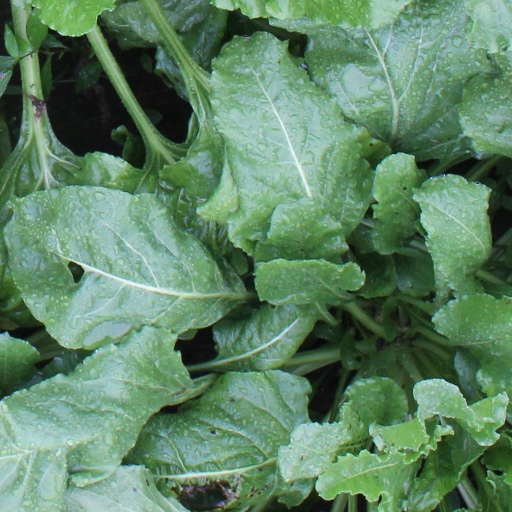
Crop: sugar beet